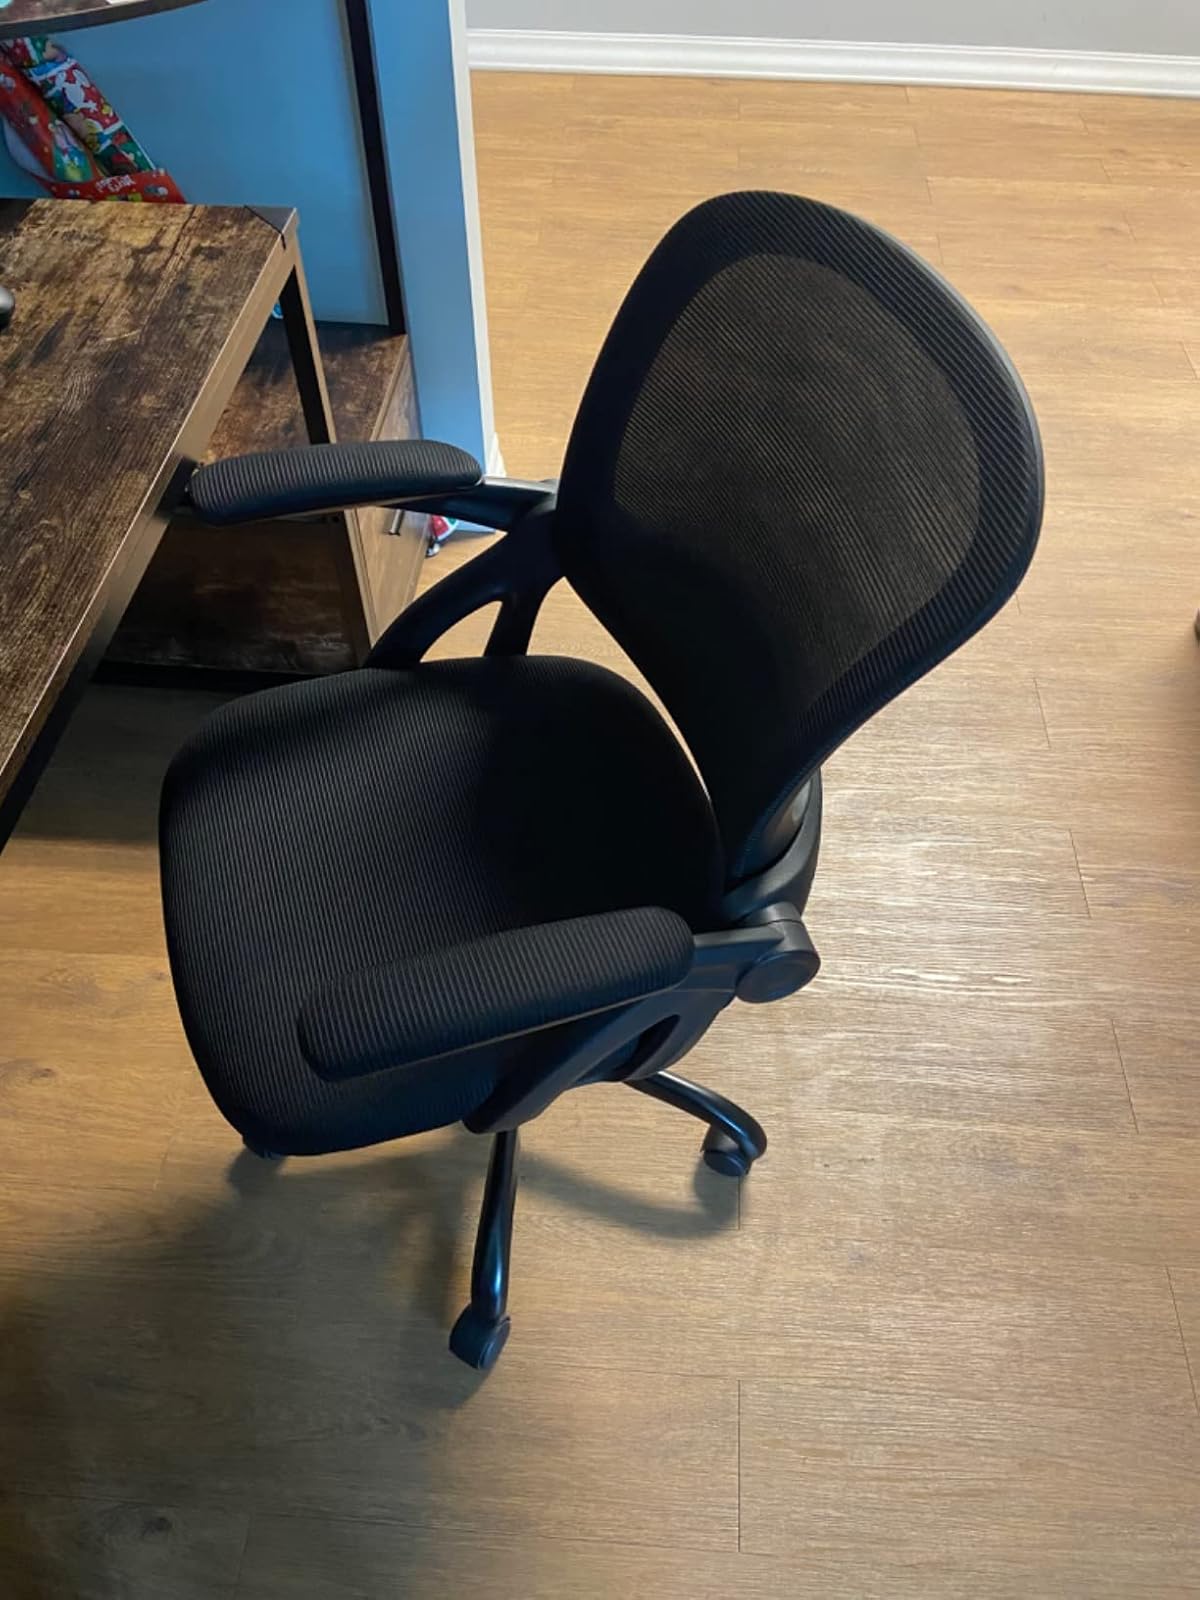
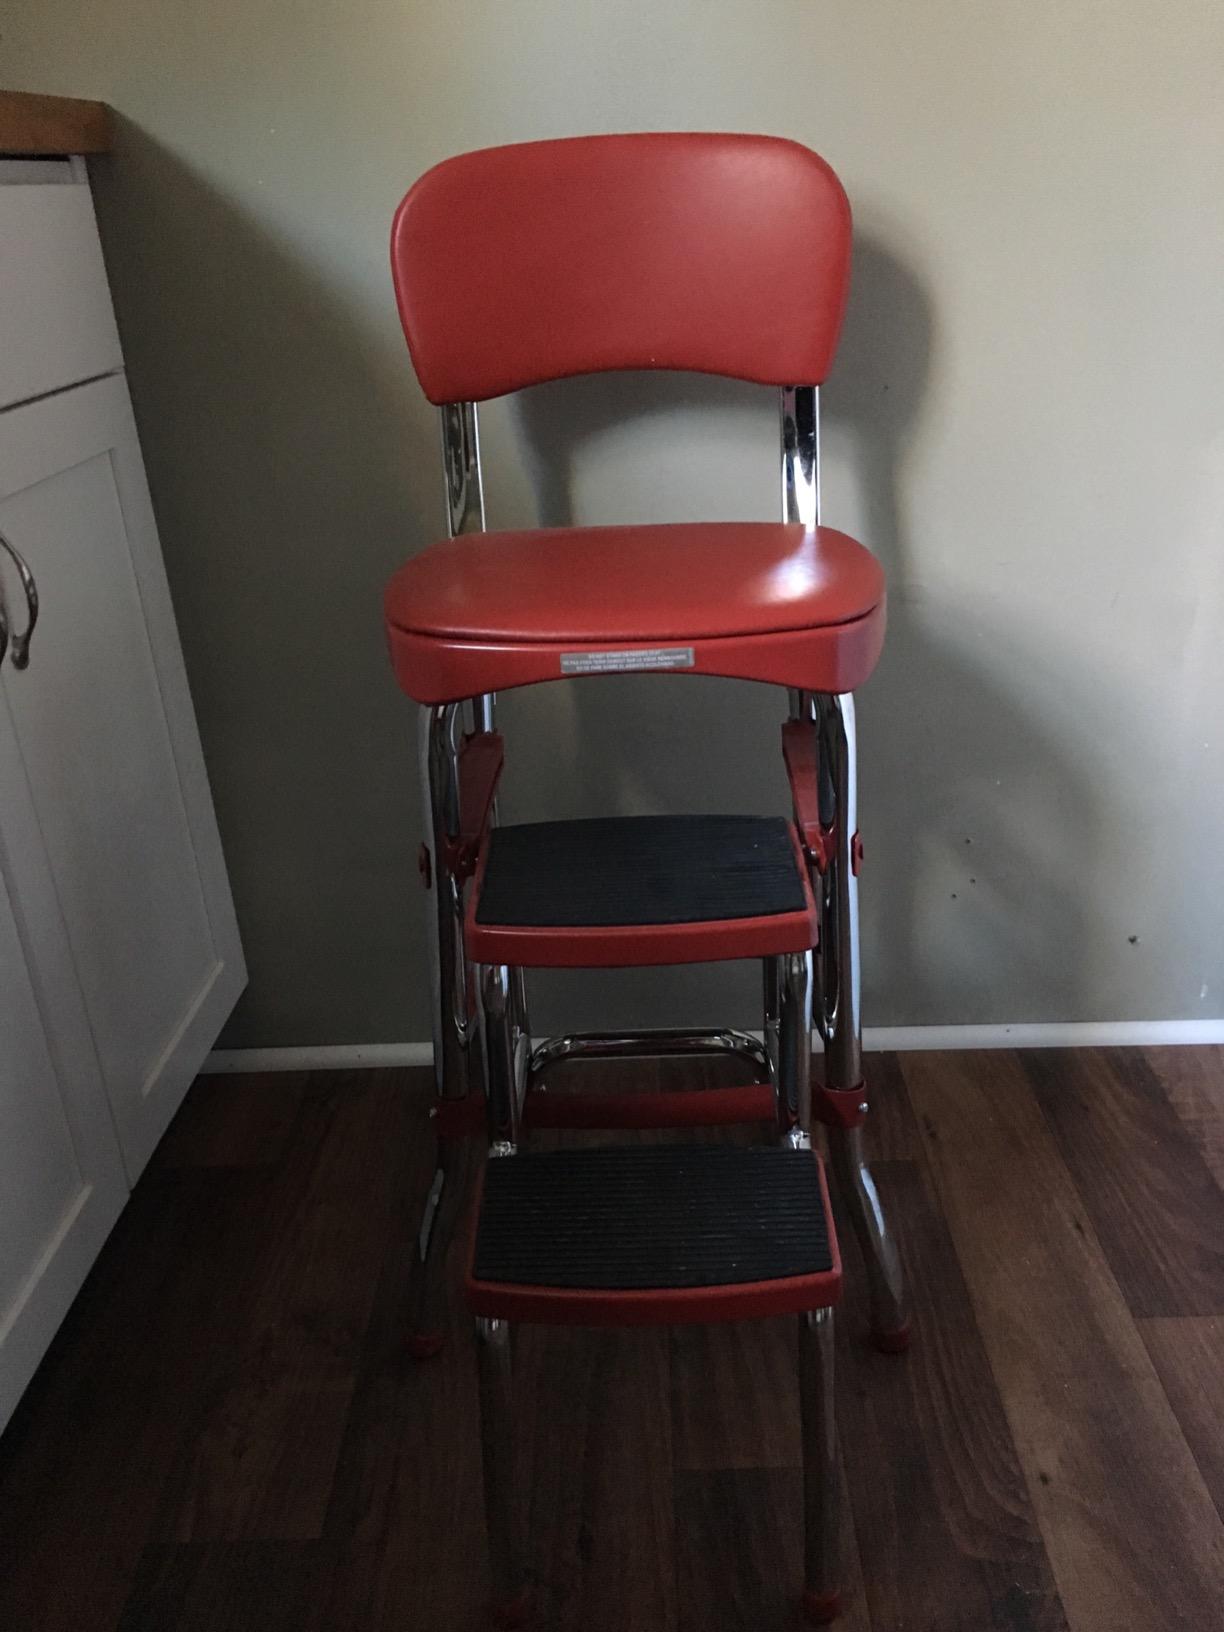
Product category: items_chair
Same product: no